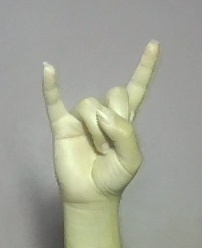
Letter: la